The Rooster Crows

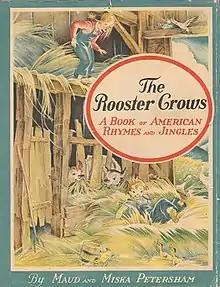
First edition

The Rooster Crows: A Book of American Rhymes and Jingles, written and illustrated by Maud and Miska Petersham, is a 1945 picture book published by The Macmillan Company. "The Rooster Crows" was a Caldecott Medal winner for illustration in 1946. This book is a collection of traditional American nursery rhymes, finger games, skipping rhymes, jingles, and counting-out rhymes. They come from collections all over America.